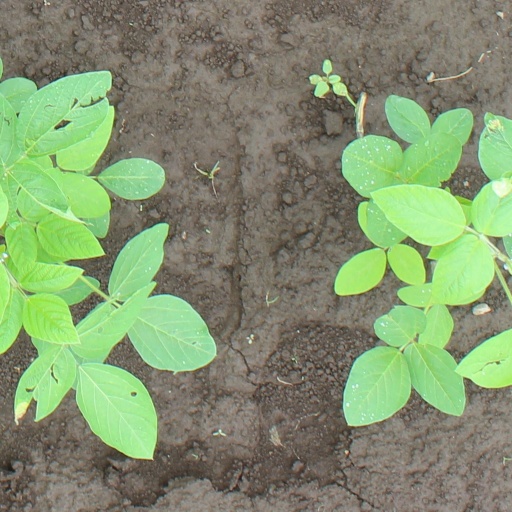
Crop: soybean